12 Bar Club

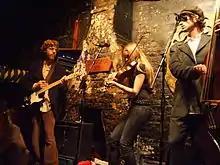
Kendel Carson performing in 2008

In 1994, the club was expanded and renamed the 12 Bar Club. Offices and a restaurant were added. It was the brainchild of international businessman Lars Ericson and musician Phil Ryan. They approached lease holder Andy Preston, owner of the world-famous Andy's Guitars, and together they formed up to create and launch the club in 1994. The club was run by Ryan, who devised the music policy and booked a host of well-known names including Bert Jansch, whose album "" was recorded there in 1995, Robyn Hitchcock, Nick Harper, The Albion Band, Steve Jones, Tom Russell, Peter Rowan and the Rowan brothers, Boo Hewerdine, Gordon Giltrap, Jonathan Kalb, Richard Mazda, Suzanne Chawner, Ian Crowther, Vince McCann, and Will Kevans. Some of these named artists went on to promote their own nights featuring the best in up-and-coming artists. Under the guidance of Phil Ryan, the club won the Time Out Best Music Venue in 2005, which Ryan collected at the Time Out headquarters.